Holy Union Sisters

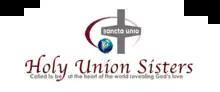

The Holy Union Sisters, officially known as the Sisters of the Holy Union of the Sacred Hearts, are a religious congregation of women in the Roman Catholic Church founded at Douai, France, in 1842, by Jean Baptiste Debrabant (1801 - 1889).